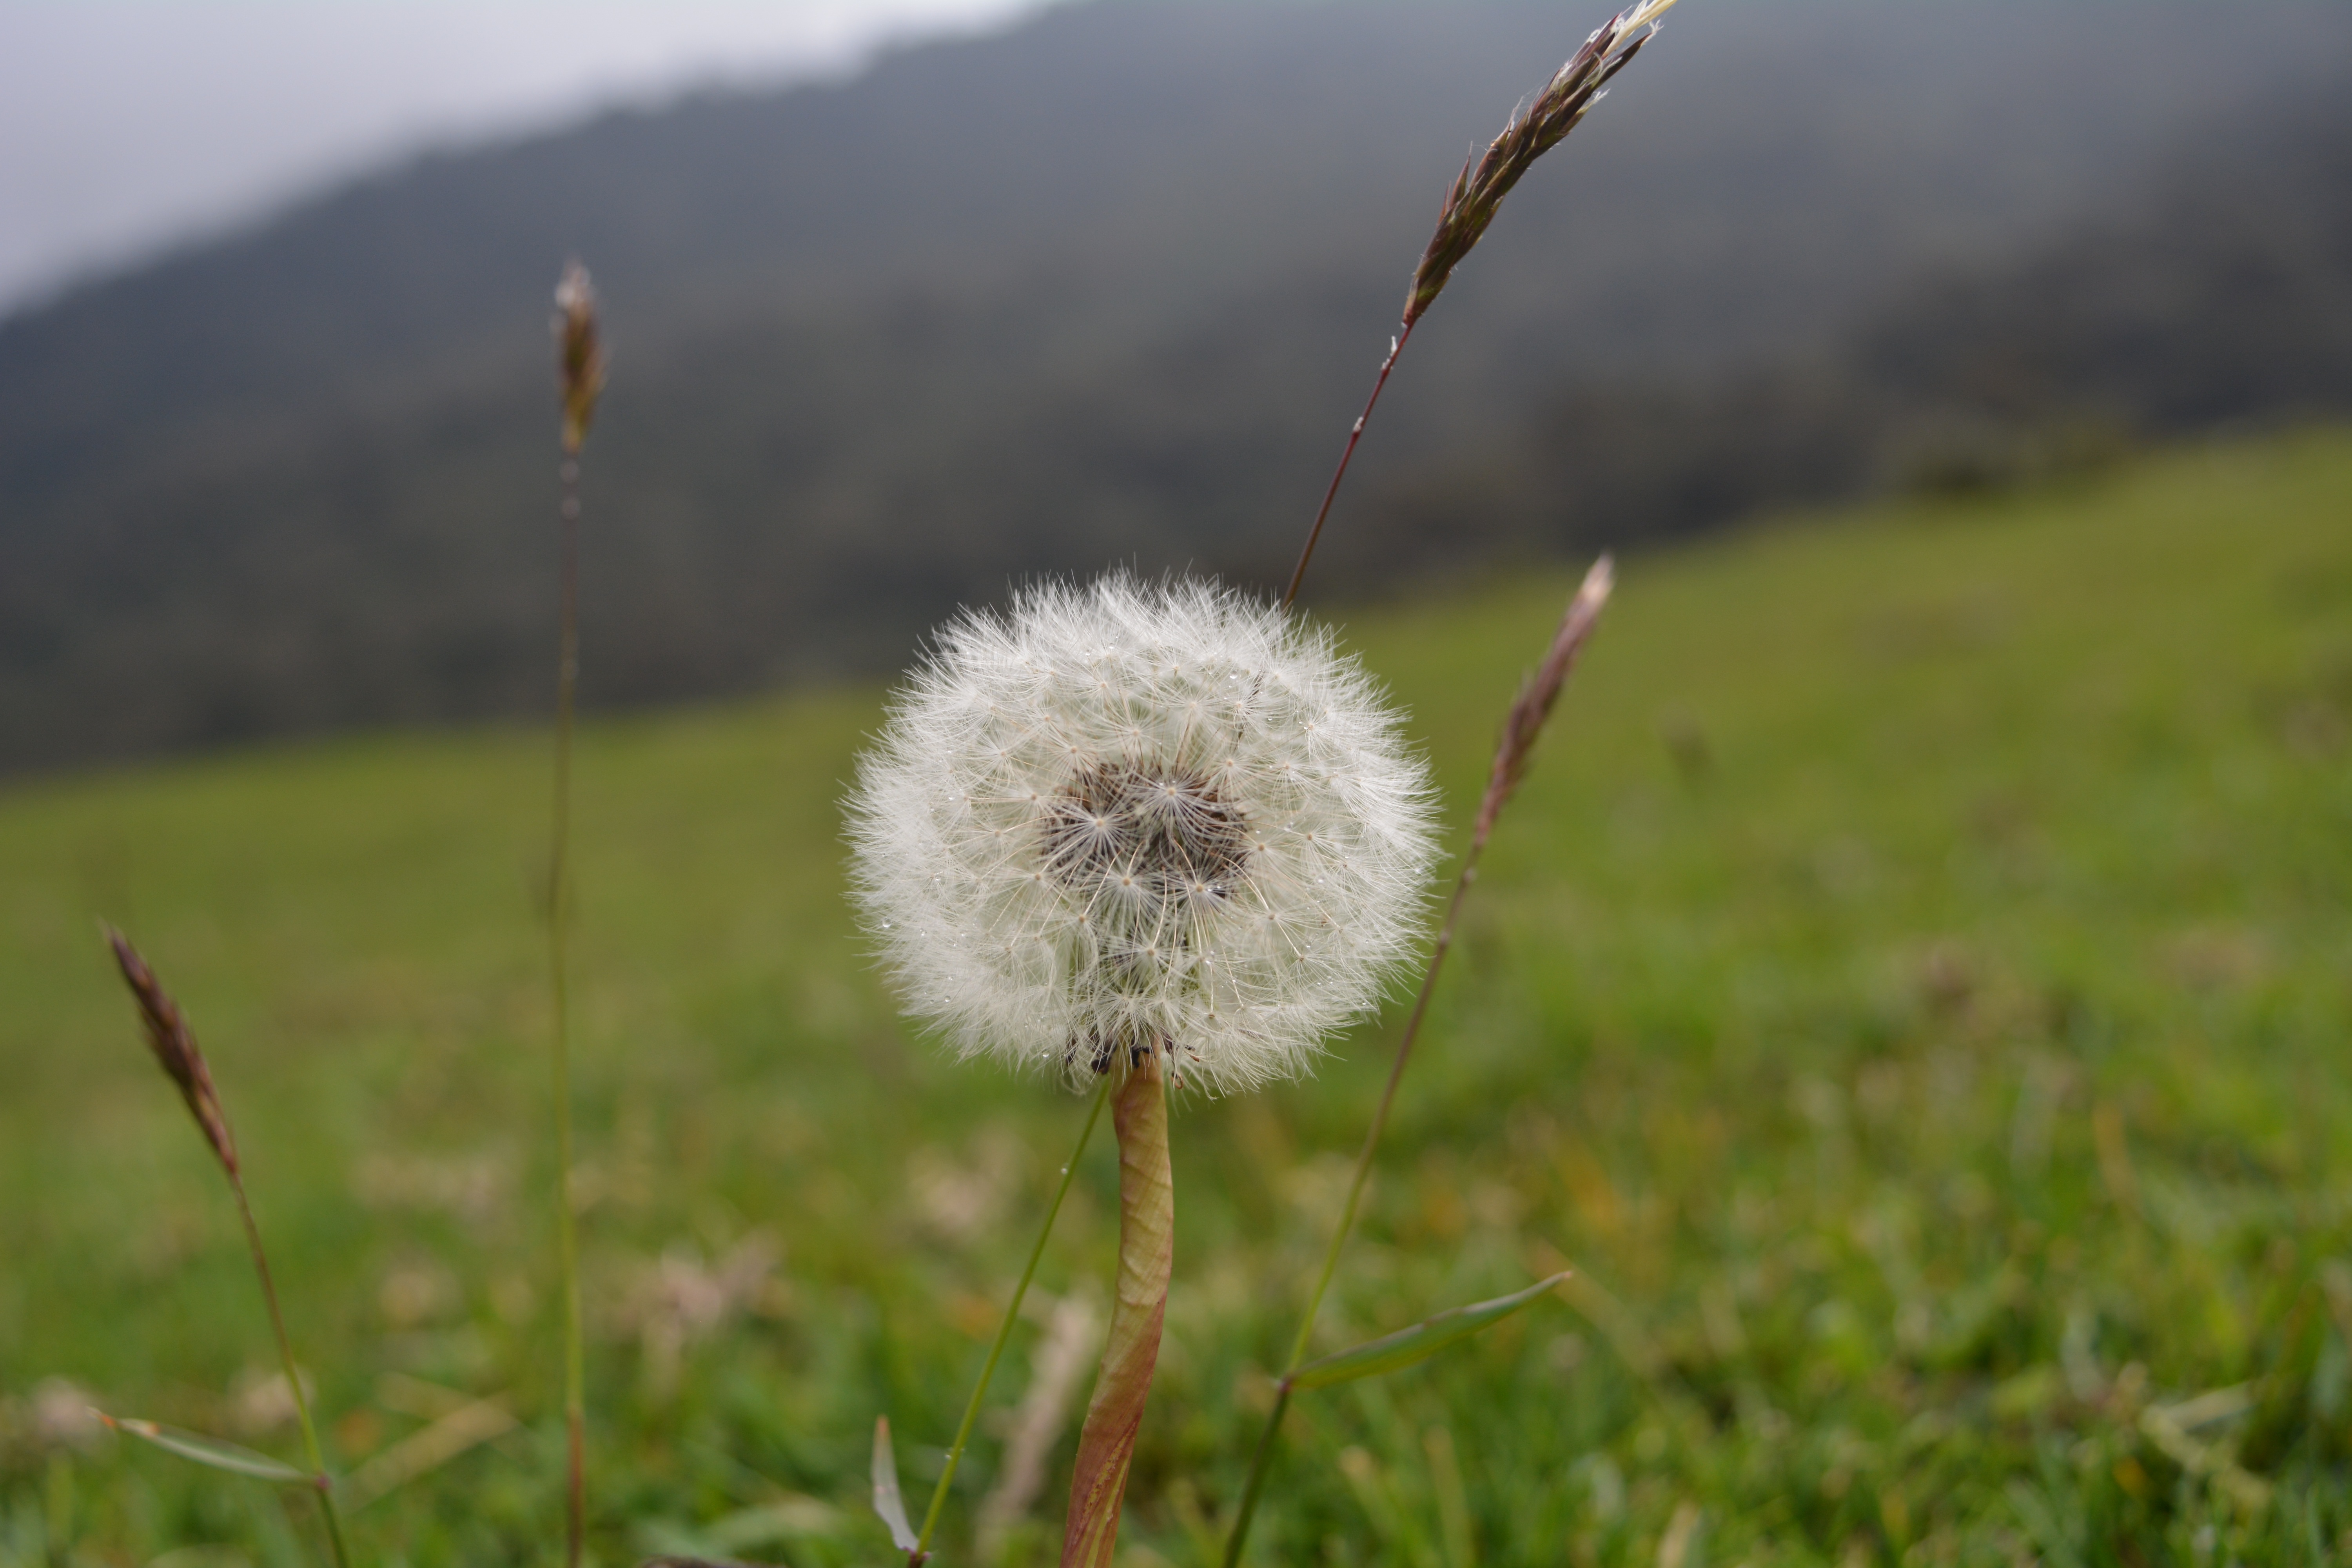
nature, grass, plant, field, lawn, meadow, dandelion, prairie, sunlight, leaf, flower, green, vegetable, autumn, botany, flora, wild flower, plain, plants, wildflower, grassland, macro photography, rural area, flowering plant, daisy family, grass family, plant stem, land plant